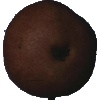
Label: pear_kaiser